Bus transport in Cardiff

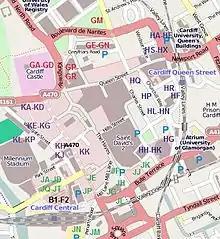
City centre bus stops

Over 300 city bus stops have passenger information panels that display the estimated arrival times of bus services. This information can also be found online.